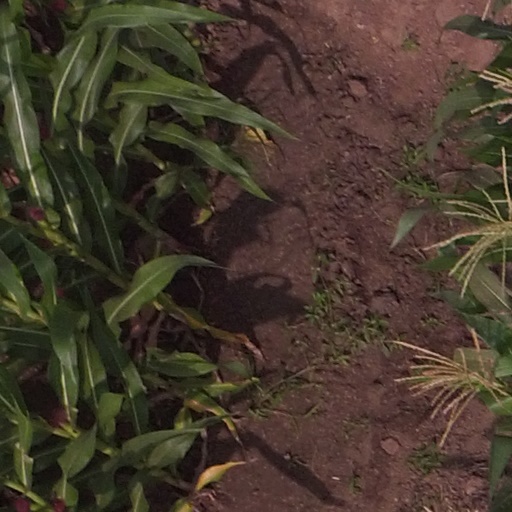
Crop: maize; corn